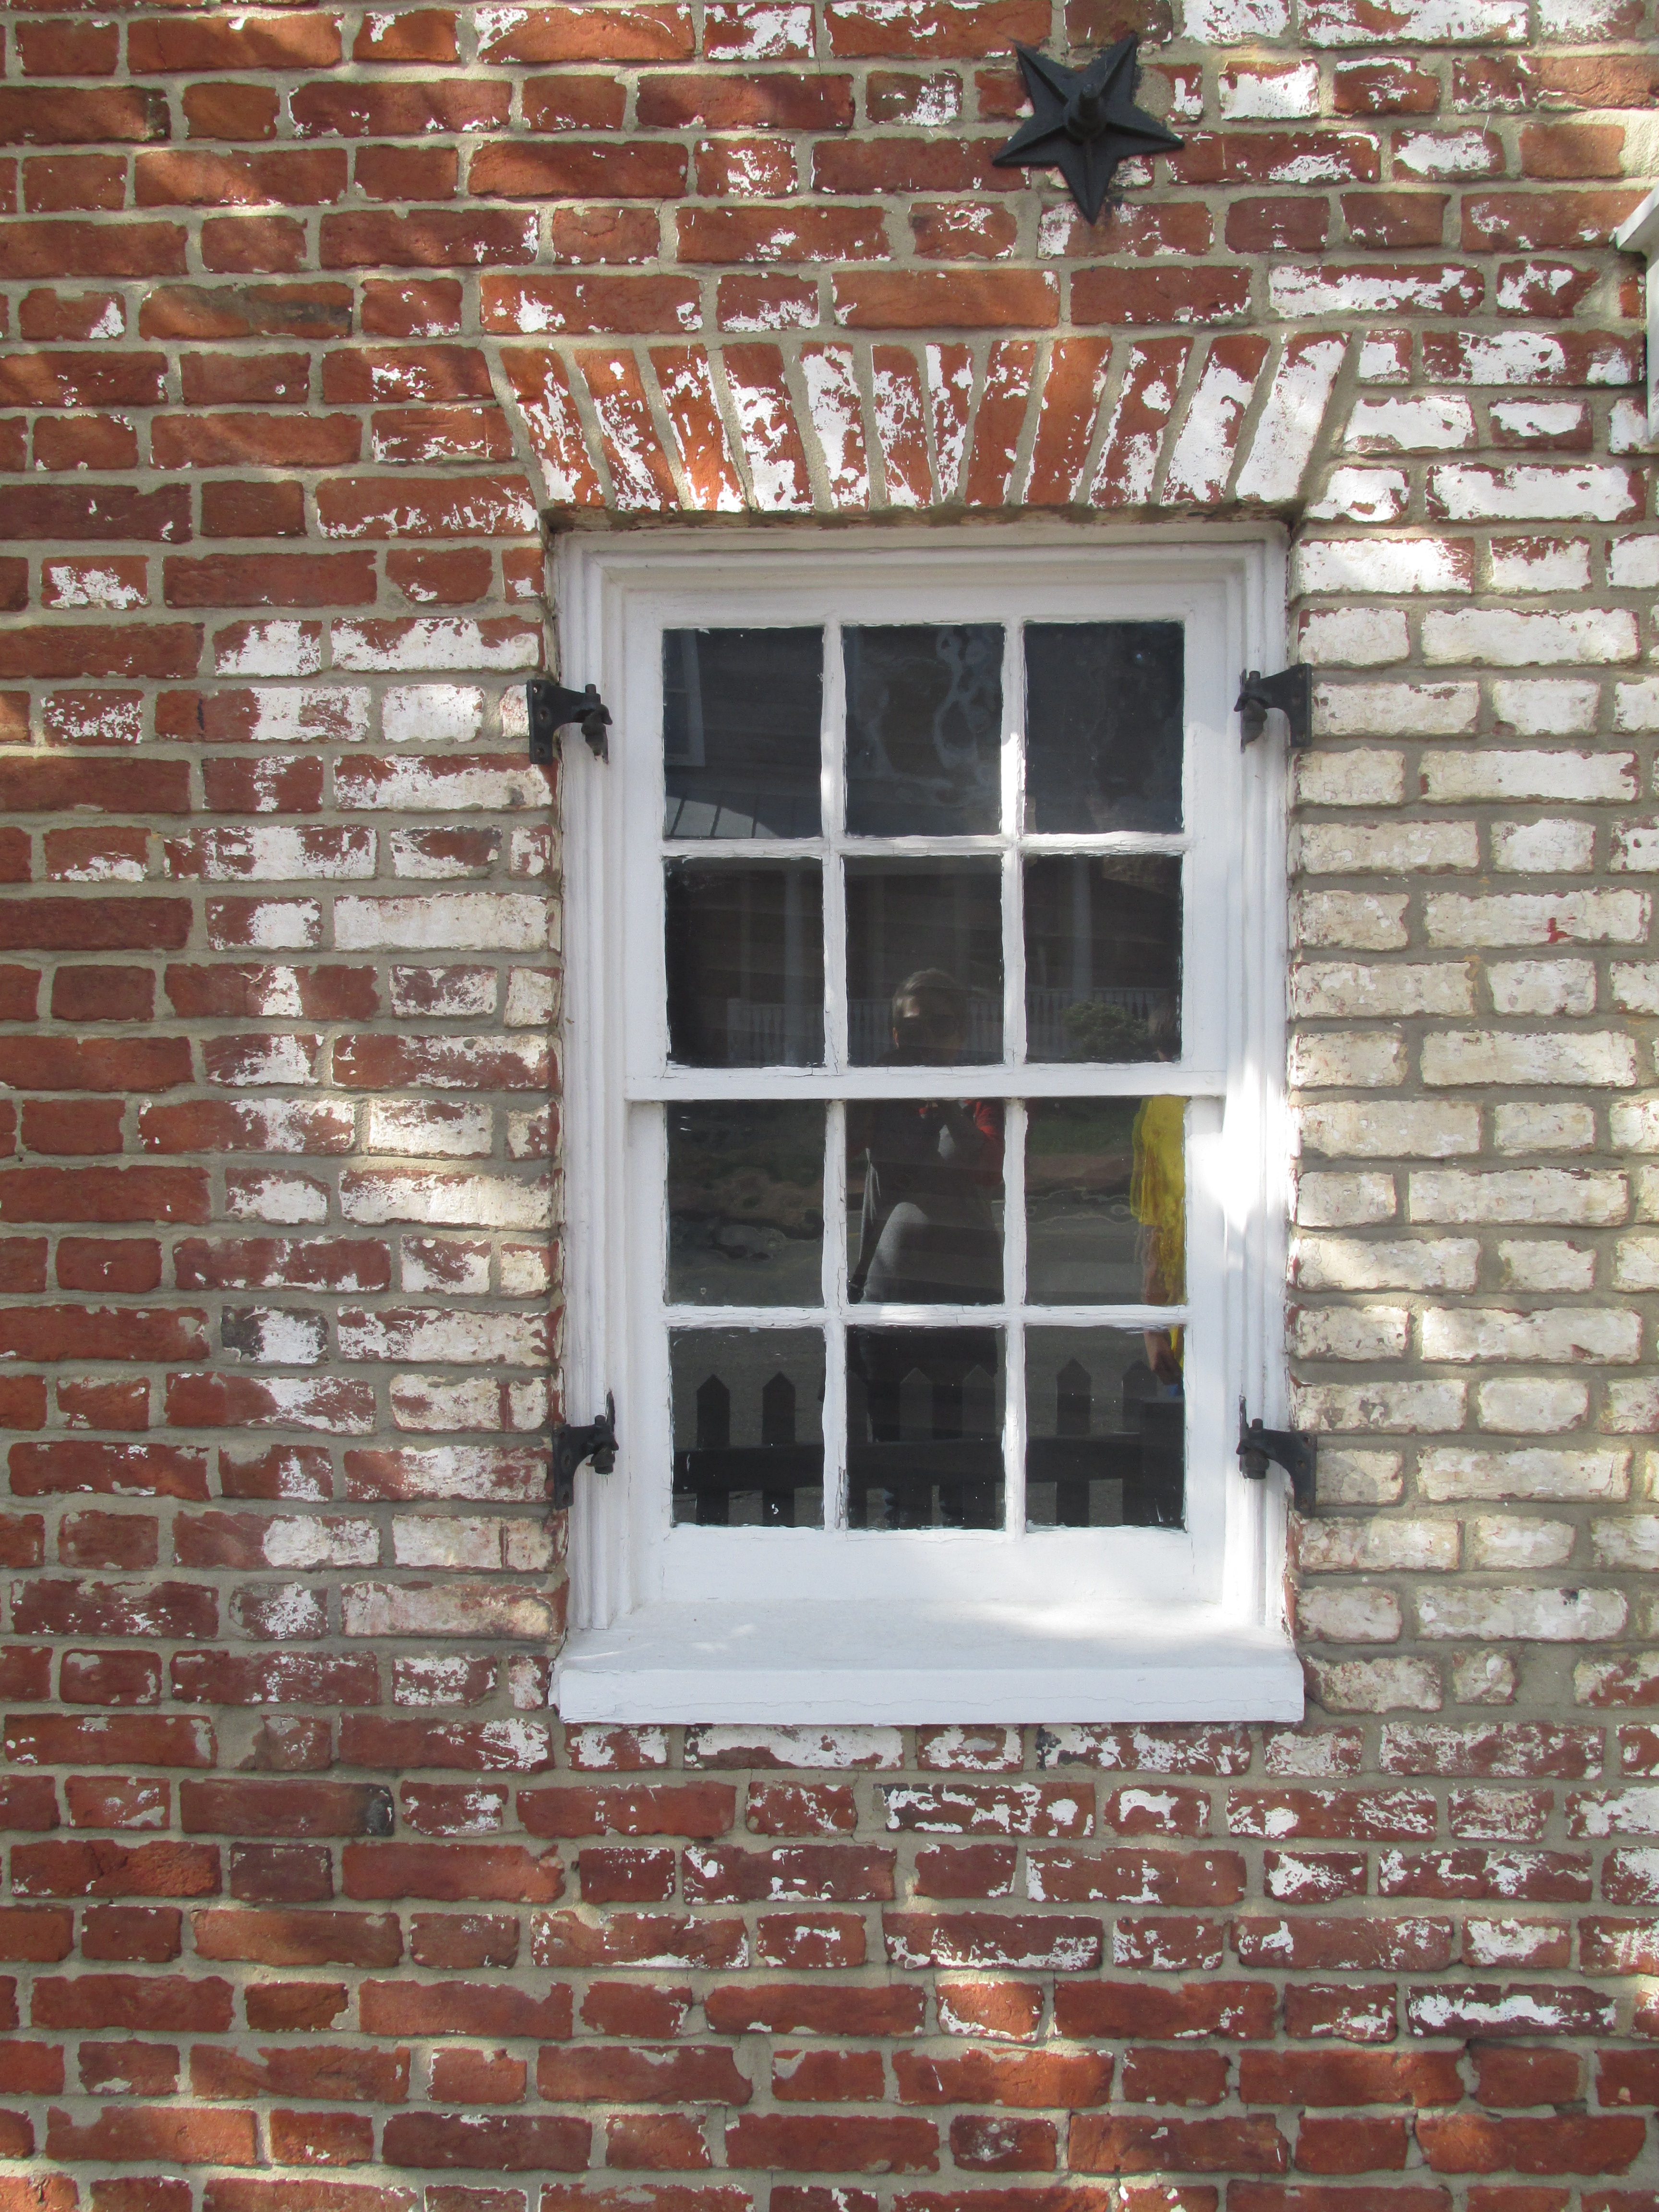
wood, house, window, home, wall, cottage, facade, property, brick, door, material, interior design, brickwork, siding, window covering, sash window